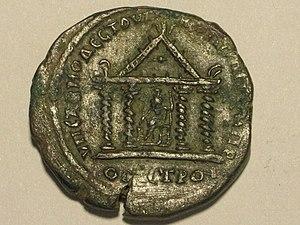
Marcianopolis est une colonie romaine fondée en 106 par l'empereur Trajan et dédiée à sa sœur Ulpia Marciana.